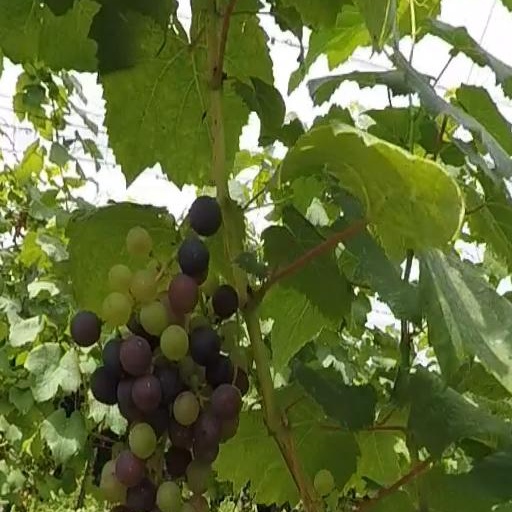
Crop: grape